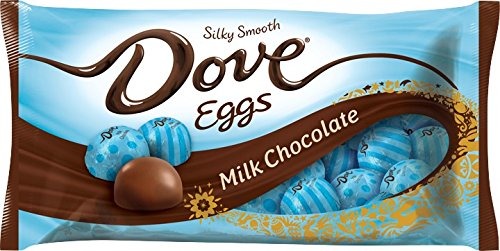
Item Name: Dove Easter Milk Chocolate Candy Eggs, 8.87 Ounce (Pack of 12)
Bullet Point 1: Milk Chocolate Candy Eggs: Contains 12 milk chocolate eggs for Easter
Bullet Point 2: Dove Brand: Made by Dove, known for quality chocolate
Bullet Point 3: Occasion Dish: Perfect for Easter baskets or decorations
Bullet Point 4: Allergen Information: Contains milk, soy, and tree nuts
Bullet Point 5: Single-Serve Size: 8.87 ounce bag with 106.44 ounce total
Value: 106.44
Unit: Ounce

Price: 7.52